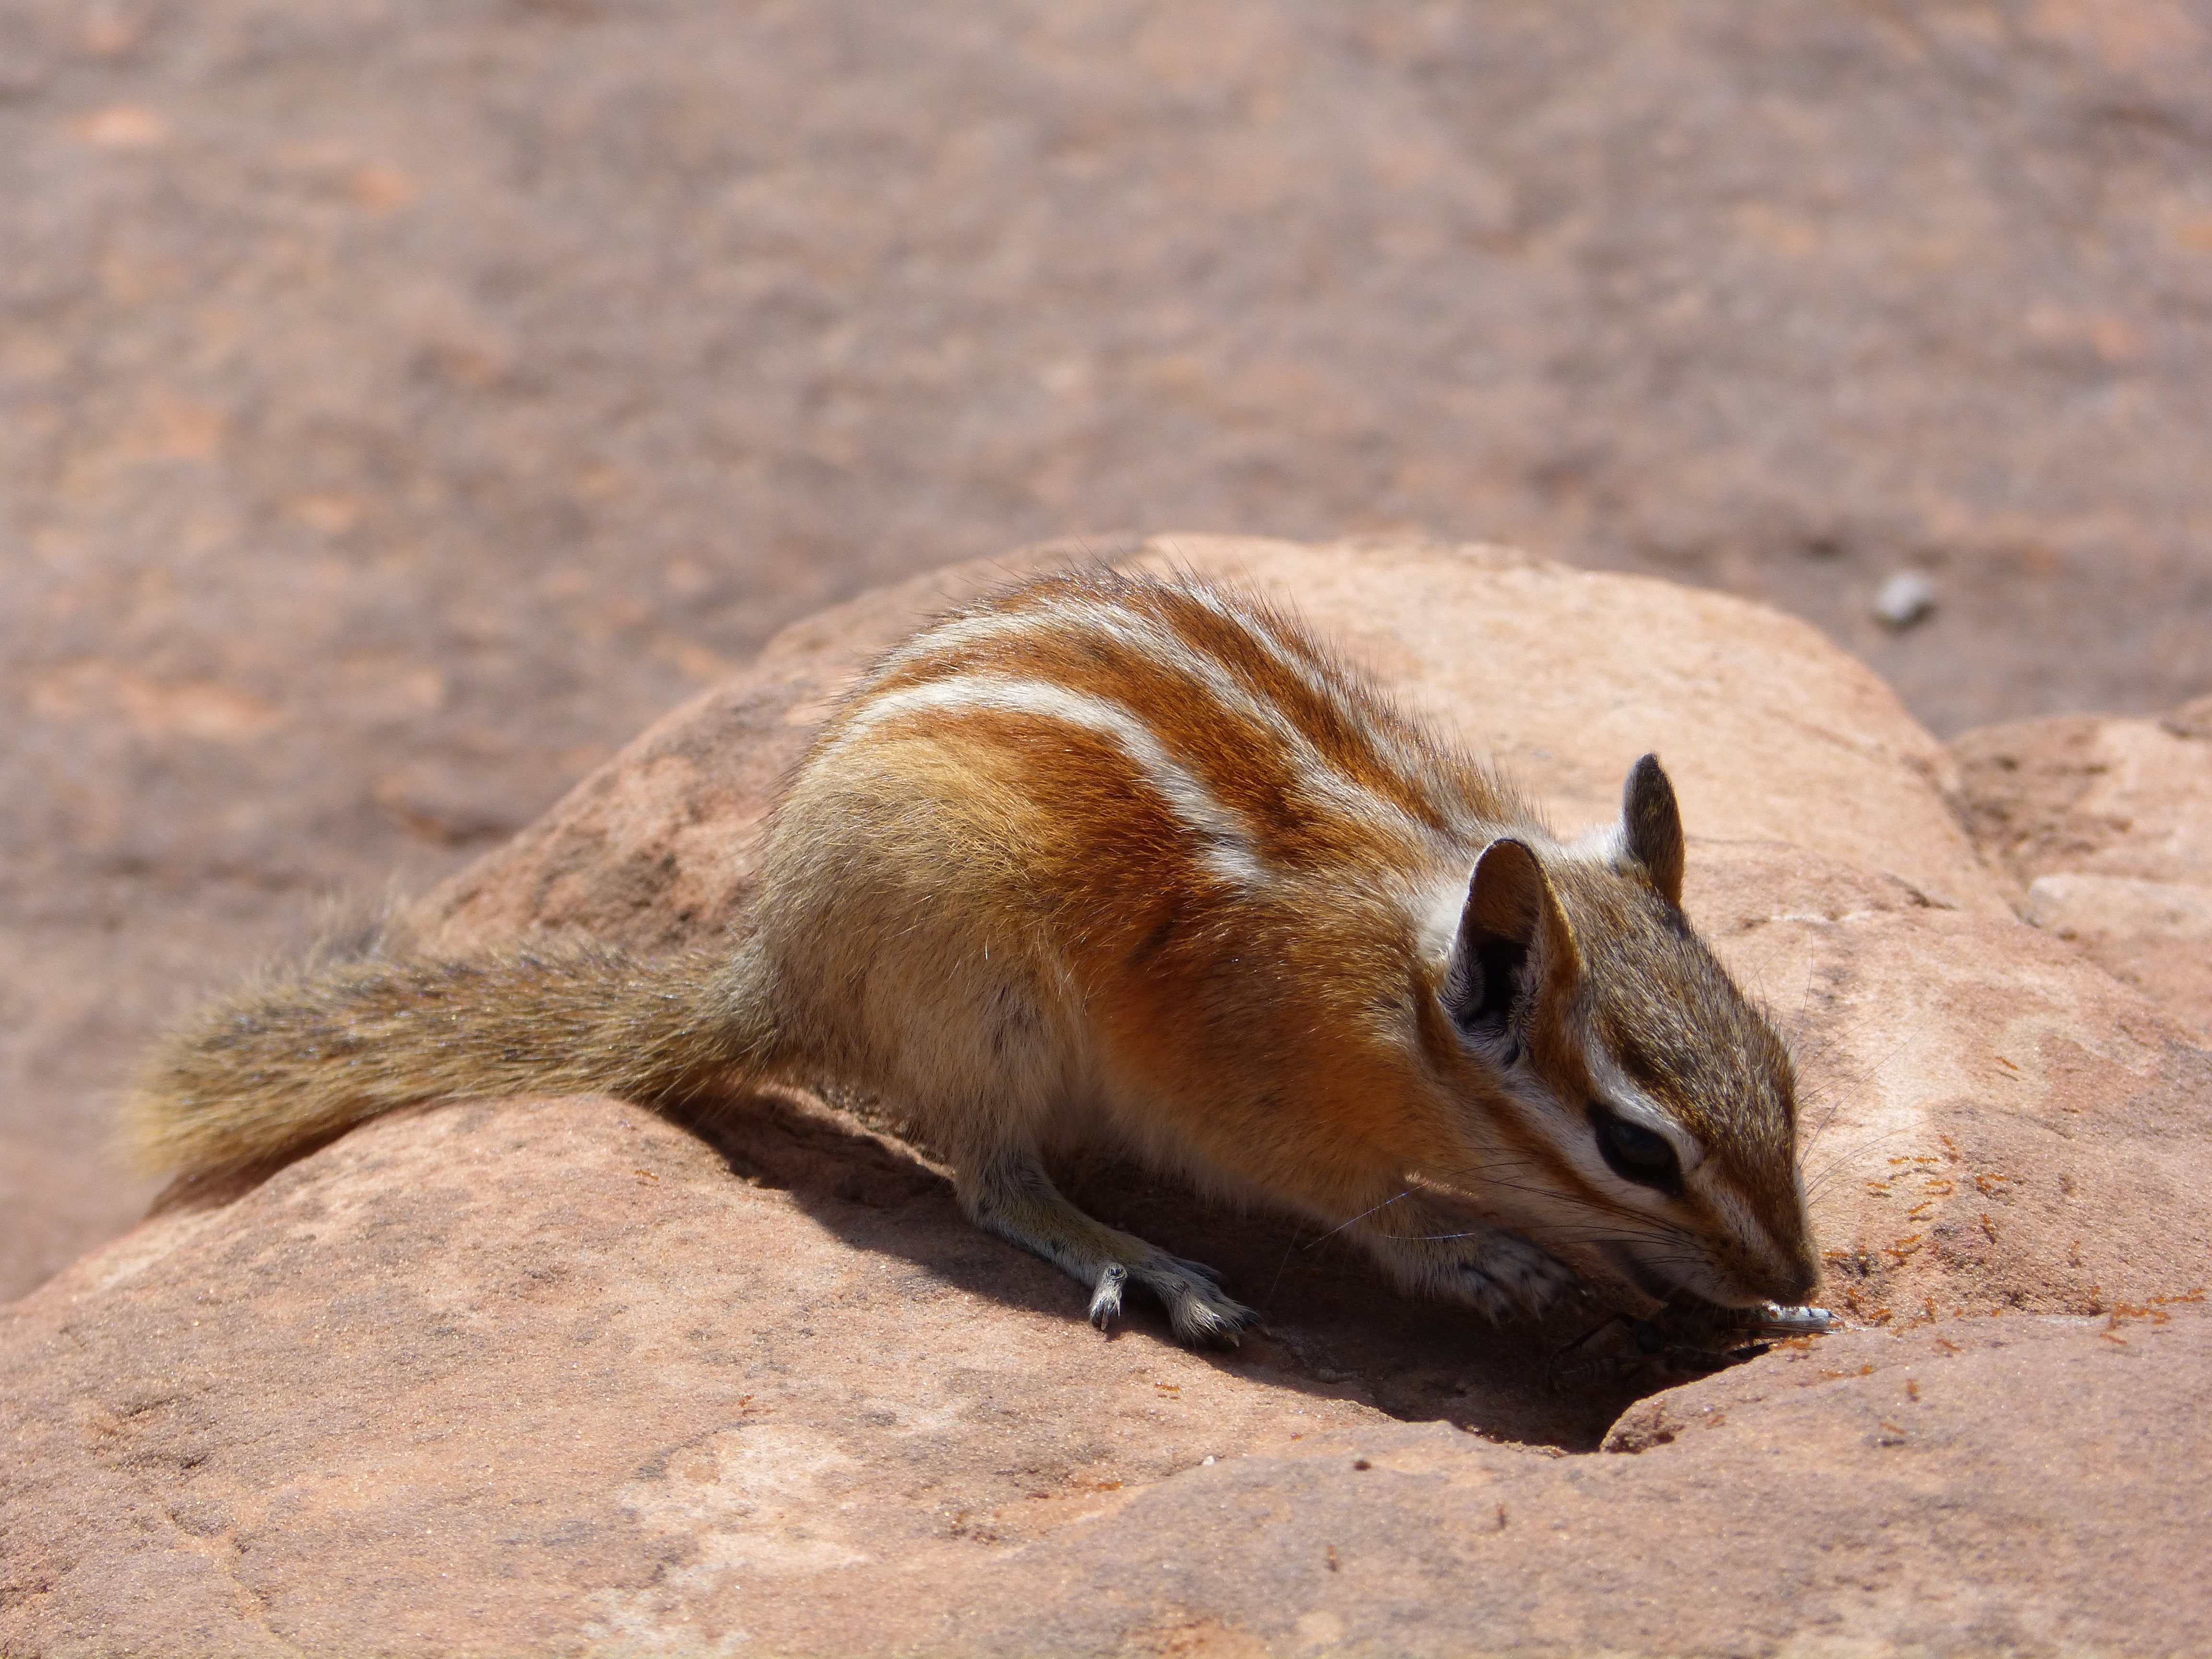
travel, wildlife, usa, mammal, squirrel, rodent, fauna, yellowstone, whiskers, vertebrate, chipmunk, prairie dog, gerbil